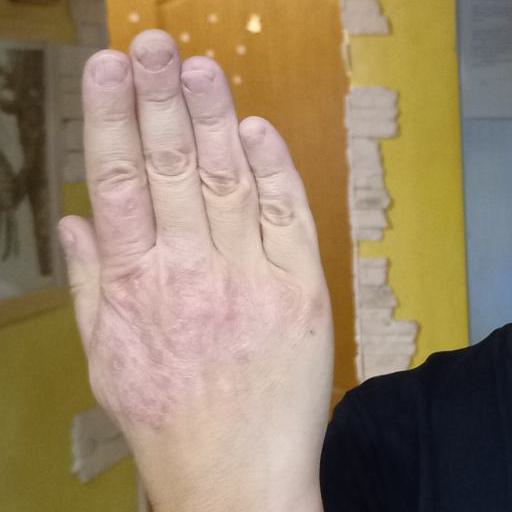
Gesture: stop_inverted